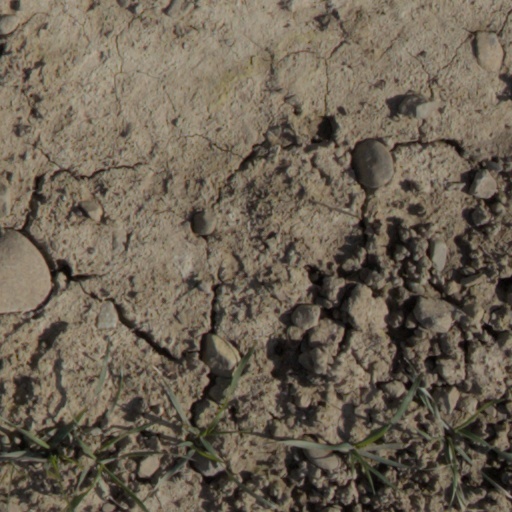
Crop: wheat